Moniaive

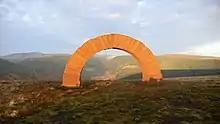
Bail Hill Striding Arch, by Andy Goldsworthy

Cairnhead Community Forest is a Scottish charity formed in 1998 to encourage and enable community participation through a working partnership with its owner Forestry and Land Scotland. There are four arches by artist Andy Goldsworthy in the area; the first is built into the byre at Cairnhead while three more can be found on Bail Hill, Benbrack and Colt Hill. Each arch stands just under four metres high, with a span of about seven metres, and consists of 31 blocks of hand-dressed red sandstone weighing approximately 27 tons.